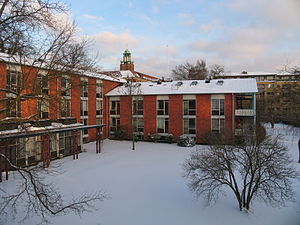
Hans Hansen (arkitekt) / Værker
4. Maj Kollegiet på Frederiksberg og Hassagers Kollegium
Hans Hansen var en dansk arkitekt og modstandsmand.